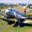
Label: airplane